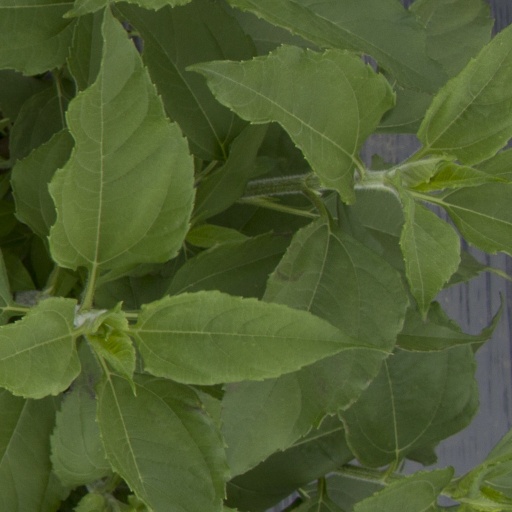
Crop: Jerusalem artichoke